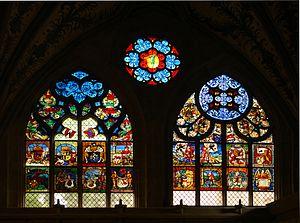
Vitraux de la cathédrale de Berne, Suisse.